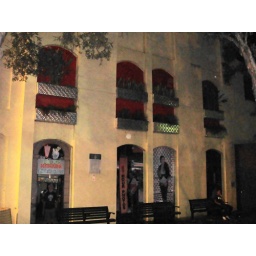
TV Guerrilla Garden in Kings Cross, street art